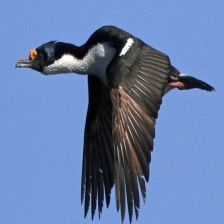
Species: IMPERIAL SHAQ
Scientific name: LEUCOCARBO ATRICEPS